Rippon Bros

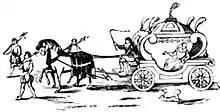
Rippon's coach for Queen Elizabeth

Historian John Stowe (1524/25 – 1605) reported that in 1555 Walter Rippon made a coach for the Earl of Rutland, and that in 1564 he made a state coach for Queen Elizabeth. It is thought Rippon built the coach but not its decoration.